Colin Newman

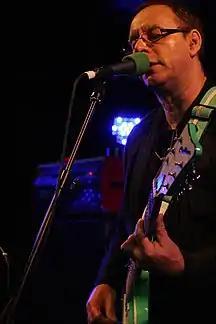
Colin Newman, 2011

In 1986, another solo LP, "Commercial Suicide", was released on the Crammed Discs label. A massive change in style for Newman, the album is reflective and highly orchestrated. His next LP, "It Seems", followed a similar path, albeit with far more use of sequencers – something Newman would continue to work with for a number of years. Both Crammed albums featured Malka Spigel who has been included in all subsequent solo and collaborative work.